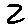
Label: 2